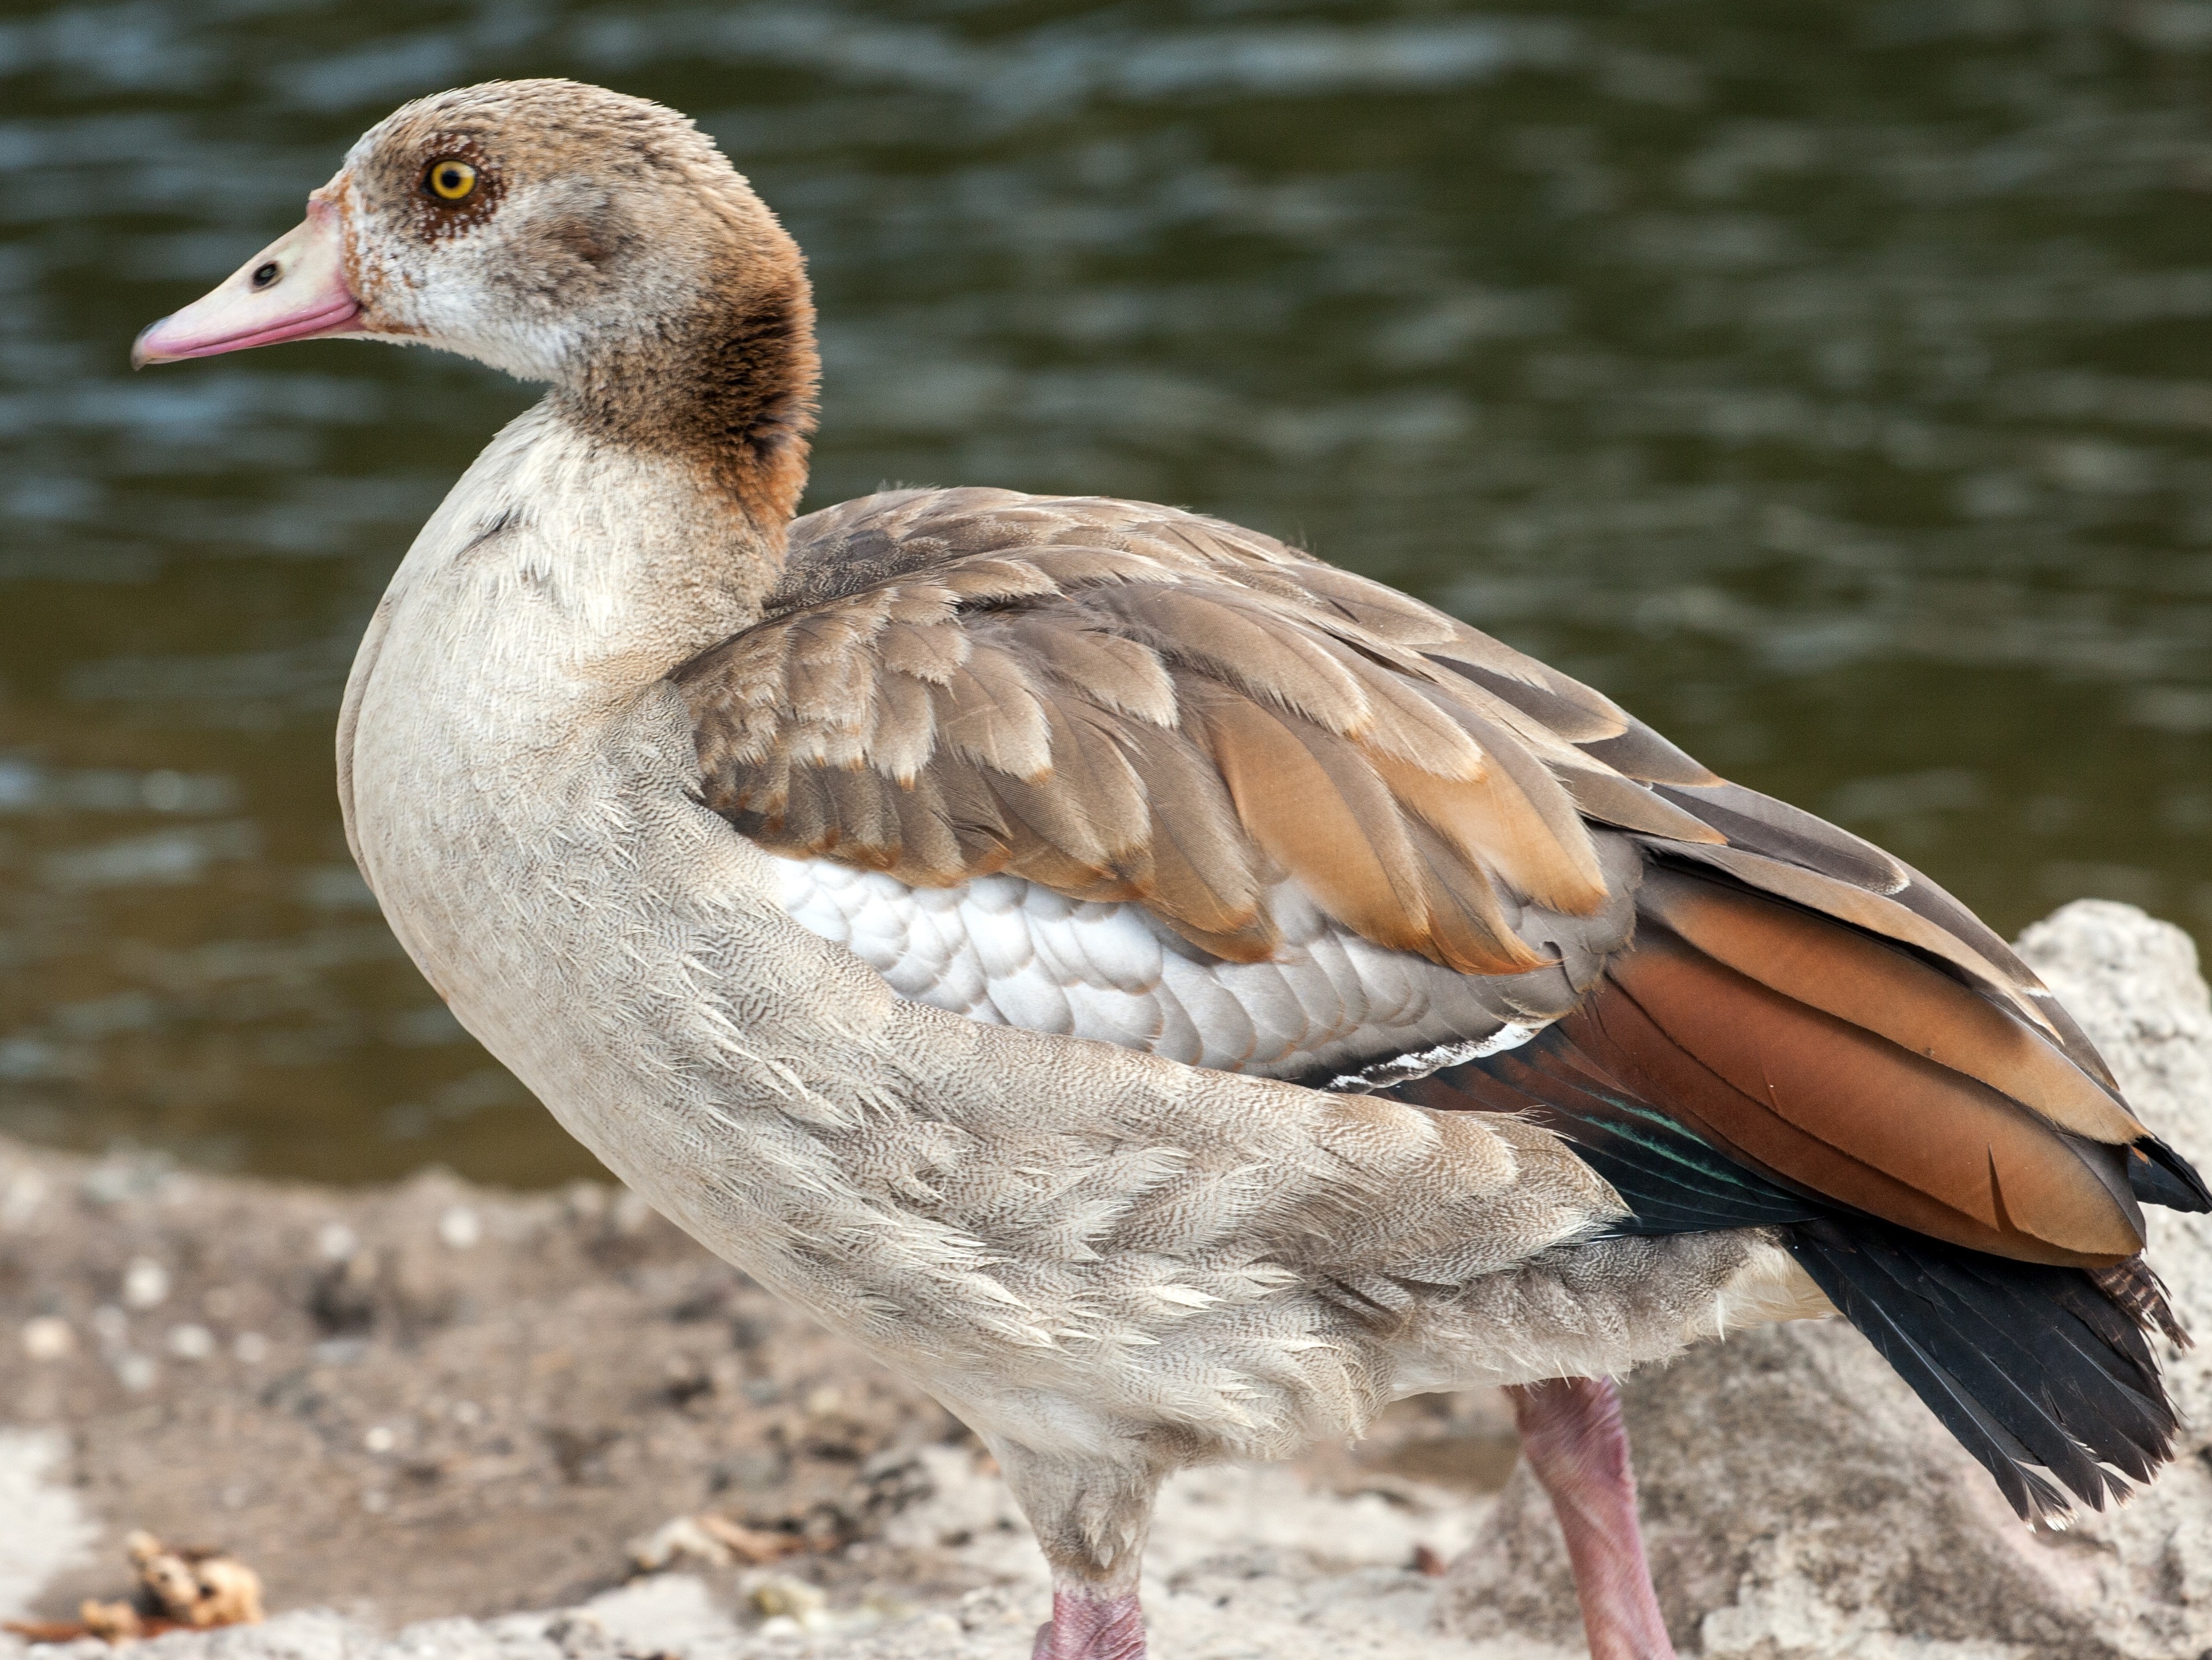
nature, bird, wing, river, wildlife, wild, beak, fauna, duck, goose, vertebrate, waterfowl, water bird, mallard, nilgans, ducks geese and swans, widgans